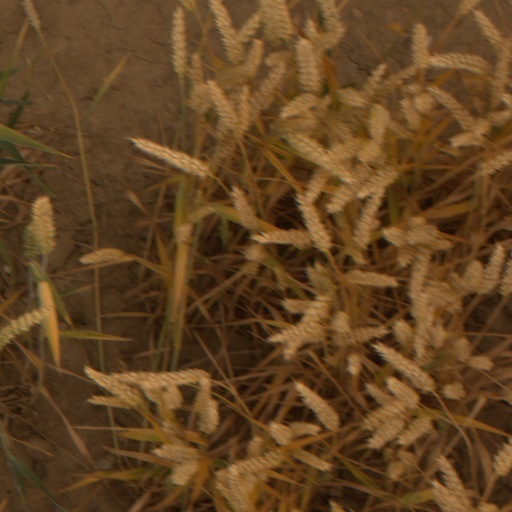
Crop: wheat